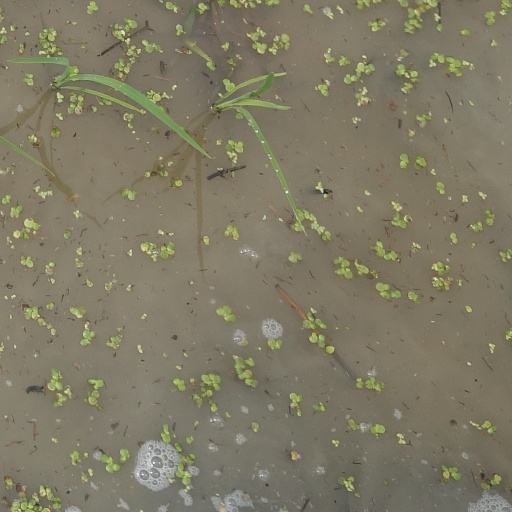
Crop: rice